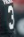
Number: 3